Henry Bourchier, 5th Earl of Bath

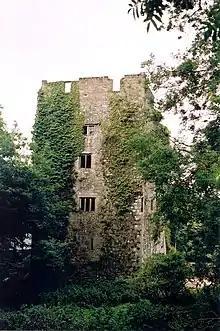

His widow erected in the south aisle chapel of Tawstock Church a large monument to her husband, deemed "splendid" by Pevsner, "massive and ugly" by Hoskins and "almost unequalled in singularity and absurdity" by Marland. It consists of a free standing base of black and white marble on which sit four white marble dogs supporting on their shoulders a big black square bulging sarcophogus. On each of the four corners is a black obelisk. On the sides of the base is a lengthy epitaph in Latin.